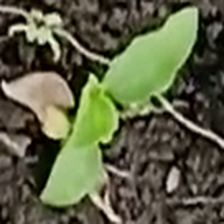
Weed species: Kena_(Commplina_benghalensio)